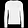
Label: Pullover